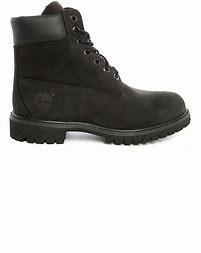
Brand: Timberland
Model: 6 Inch Nubuck